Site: brandenburg
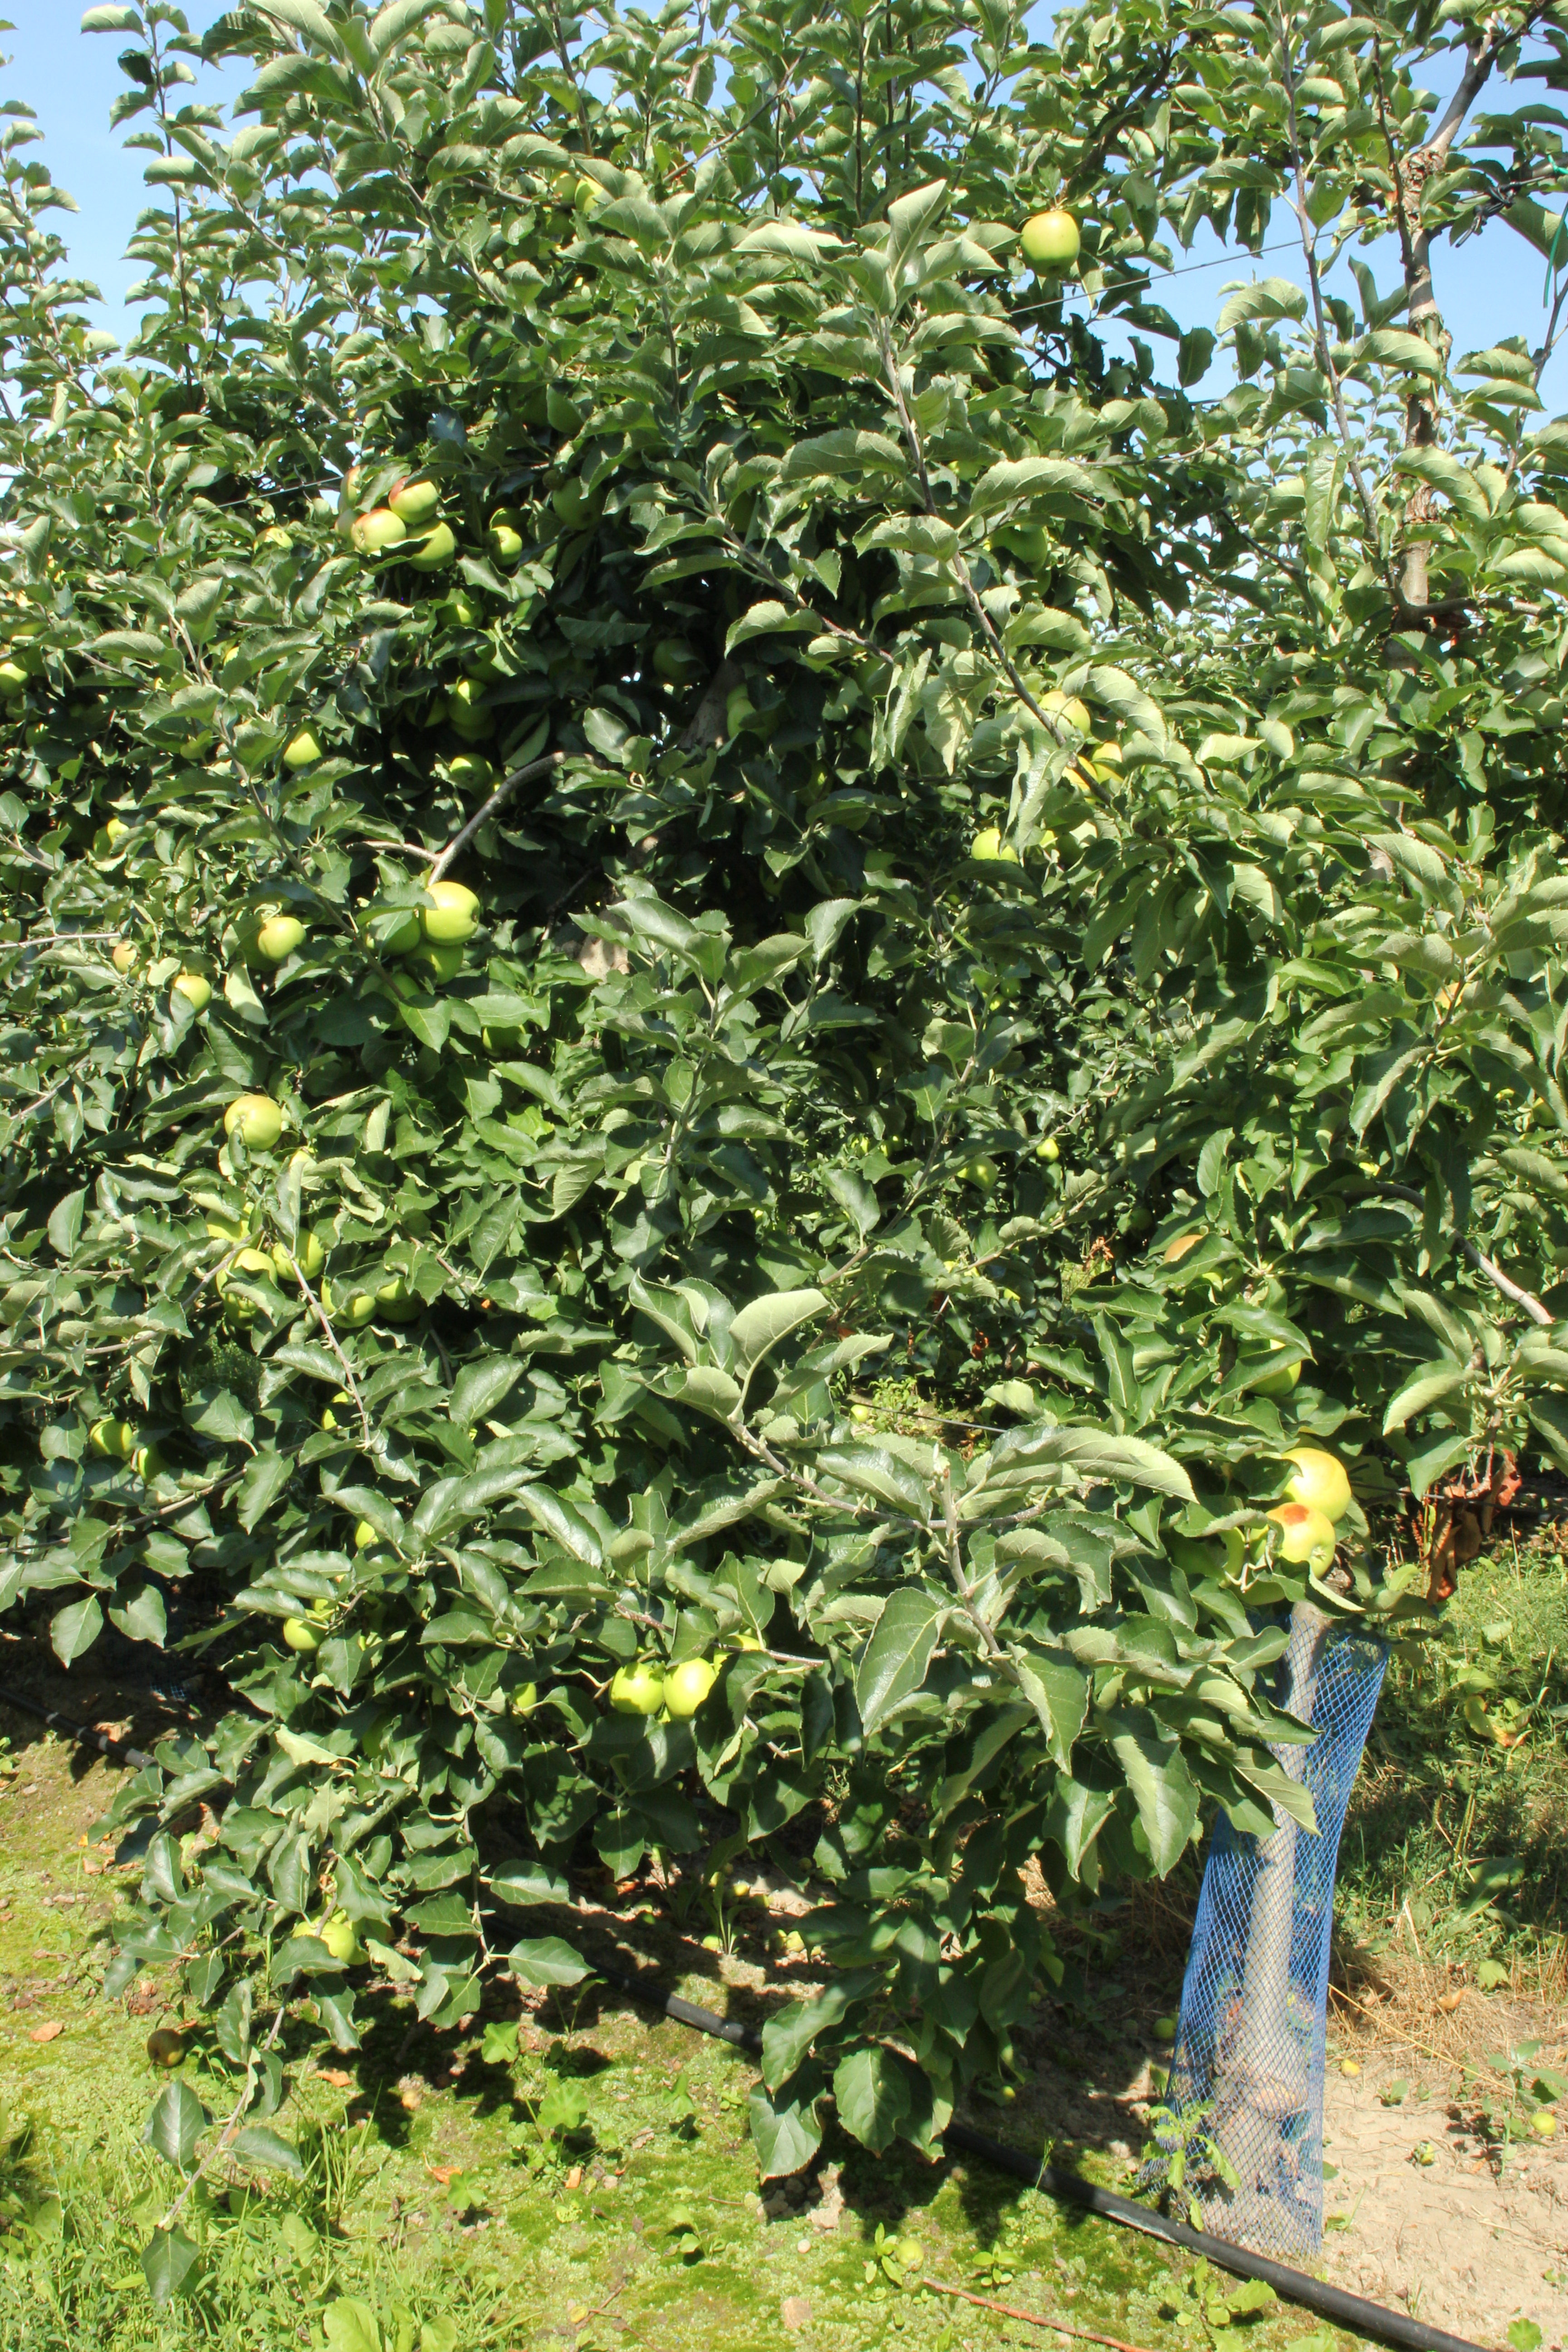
Growth stage (BBCH 77): Development of fruit